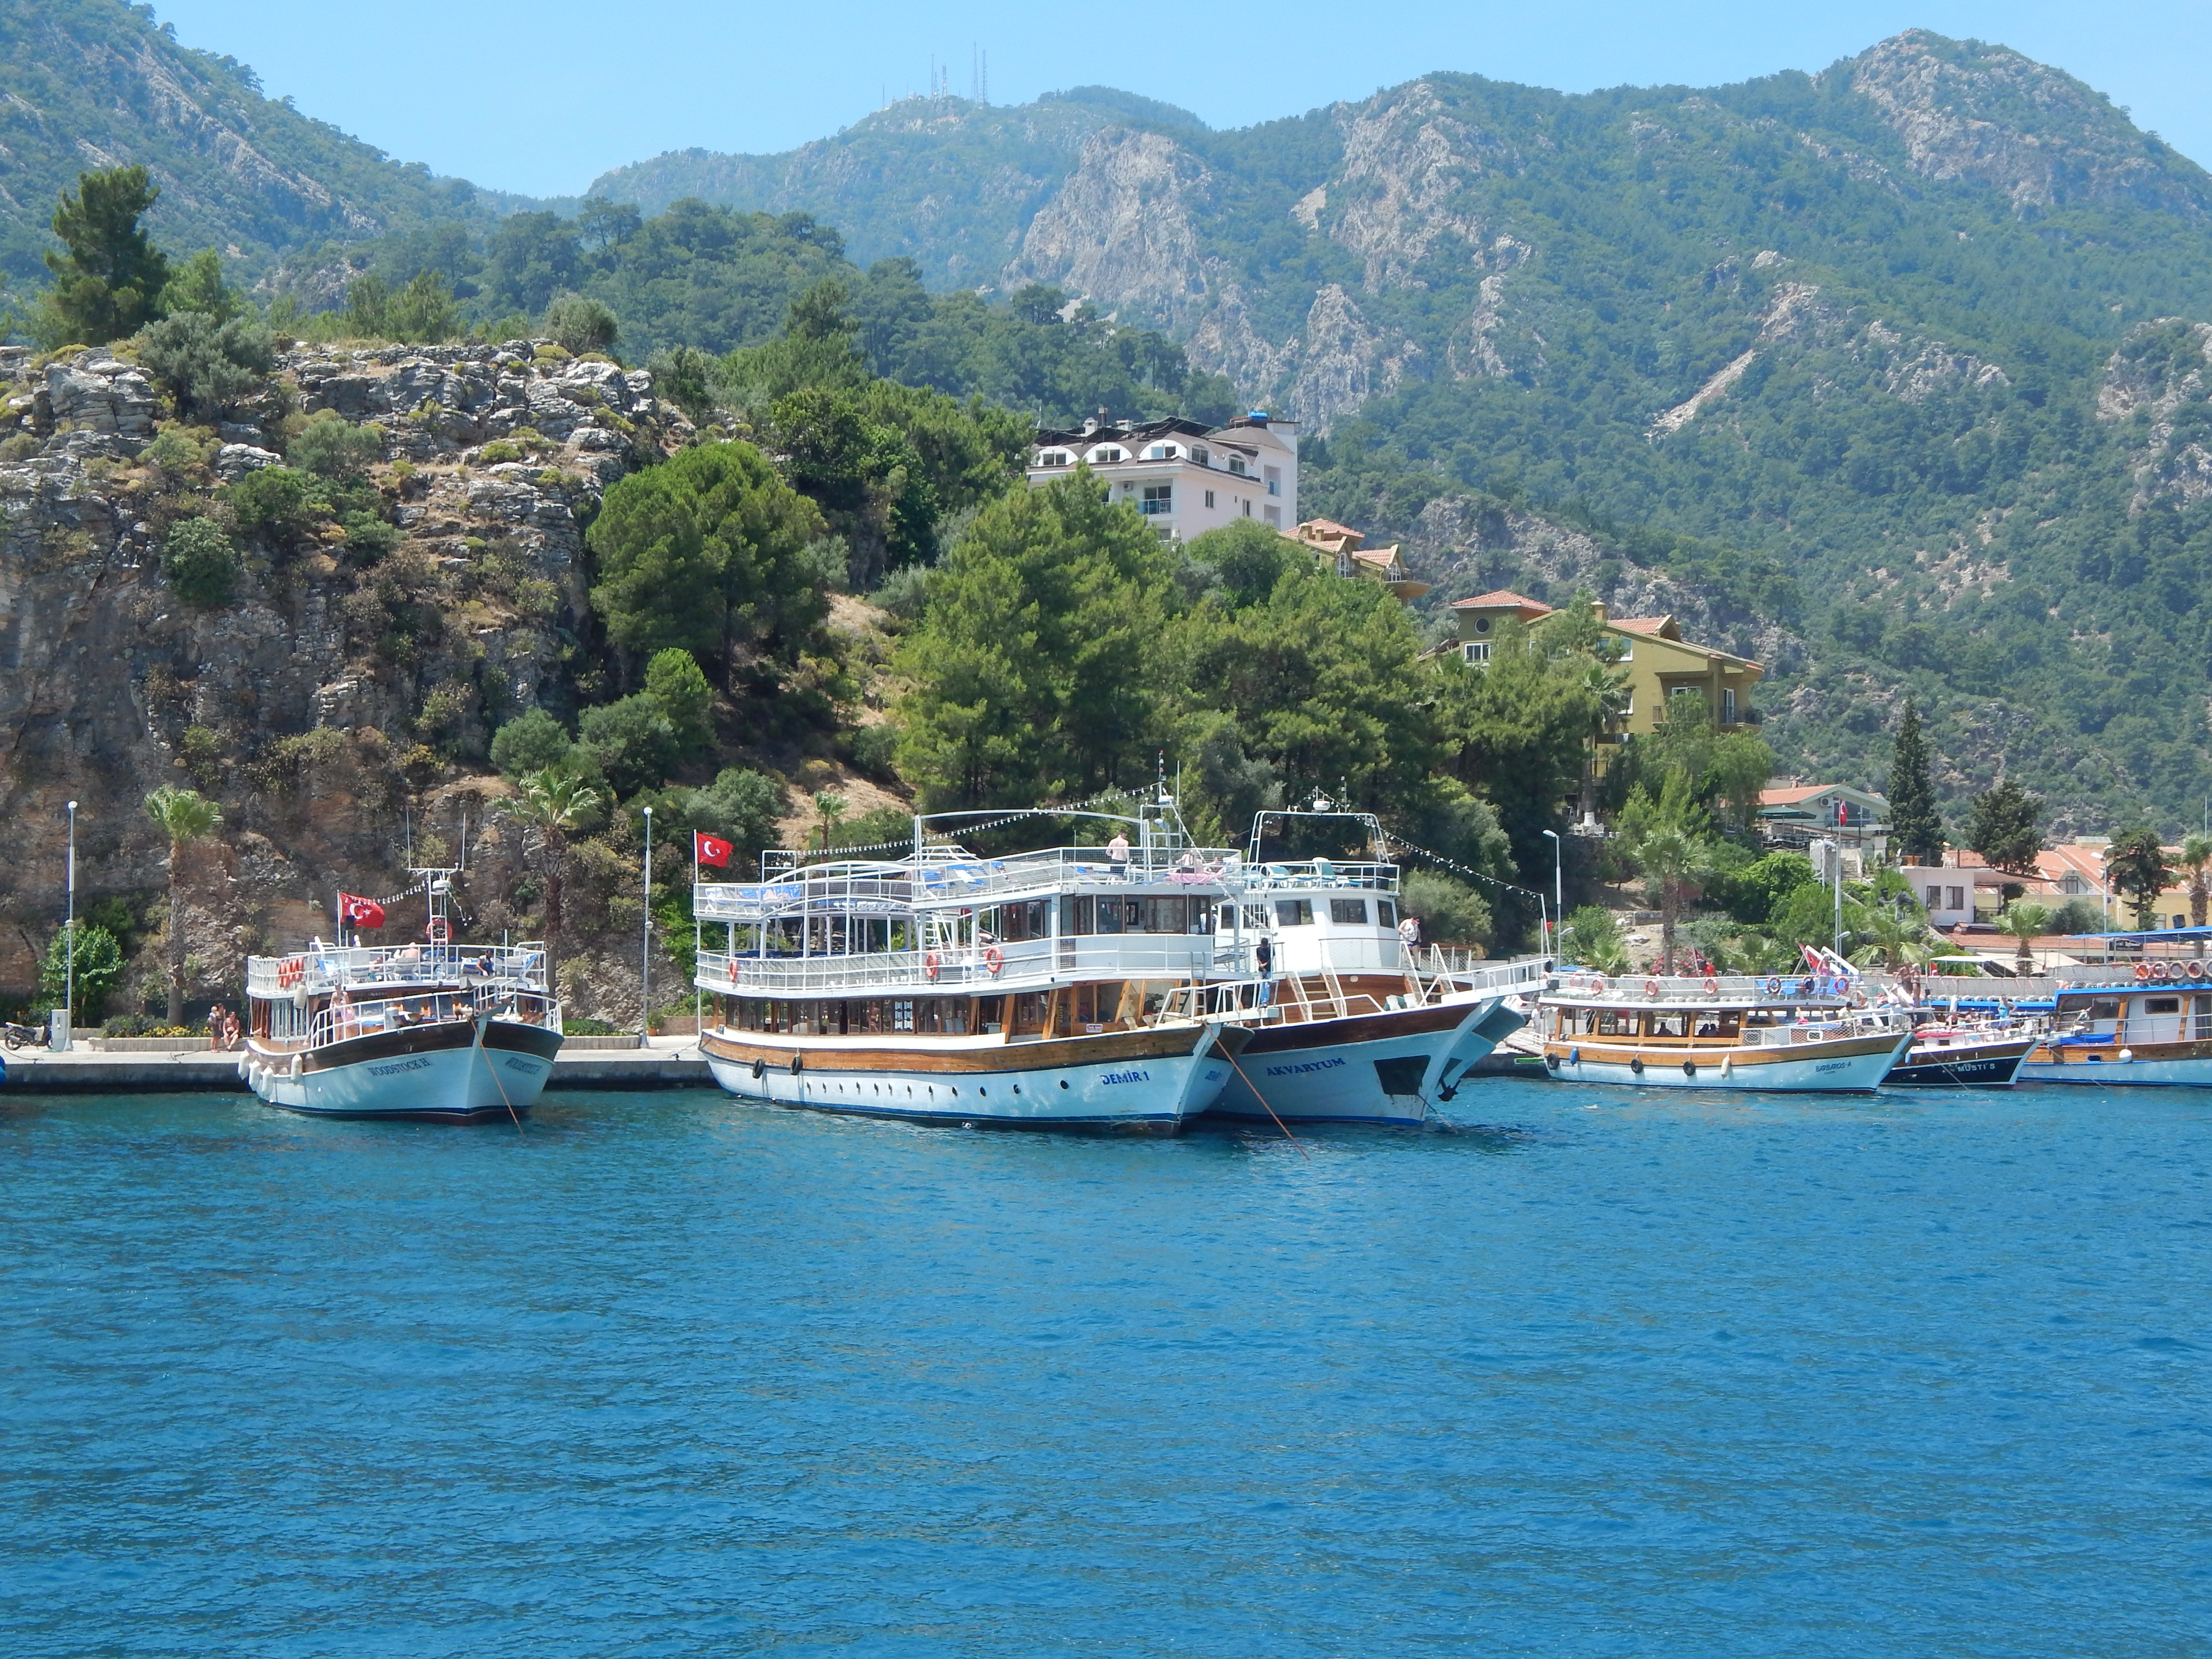
sea, landscape, marina, ship, view, travel, blue, summer, water, riviera, city, coast, boat, resort, harbor, cruise, yacht, sailing, destination, sky, waterway, water transportation, ferry, motor ship, passenger ship, promontory, bay, lake district, watercraft, lake, loch, hill station, tourism, reservoir, coastal and oceanic landforms, mountain, mount scenery, fjord, plant community, cape, river, tree, lagoon